Mercator projection

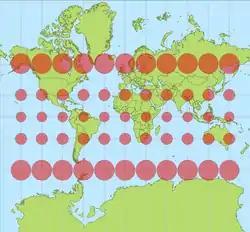
Tissot's indicatrices on the Mercator projection

The classic way of showing the distortion inherent in a projection is to use Tissot's indicatrix. Nicolas Tissot noted that the scale factors at a point on a map projection, specified by the numbers "h" and "k", define an ellipse at that point. For cylindrical projections, the axes of the ellipse are aligned to the meridians and parallels. For the Mercator projection, "h" = "k", so the ellipses degenerate into circles with radius proportional to the value of the scale factor for that latitude. These circles are rendered on the projected map with extreme variation in size, indicative of Mercator's scale variations.